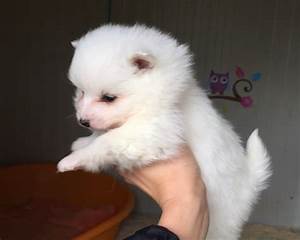
Label: dog